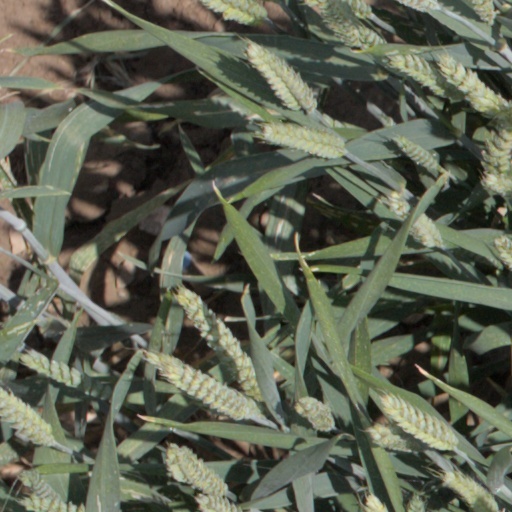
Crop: wheat